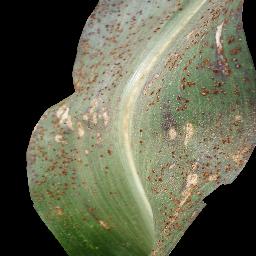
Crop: corn
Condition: (maize)_common_rust